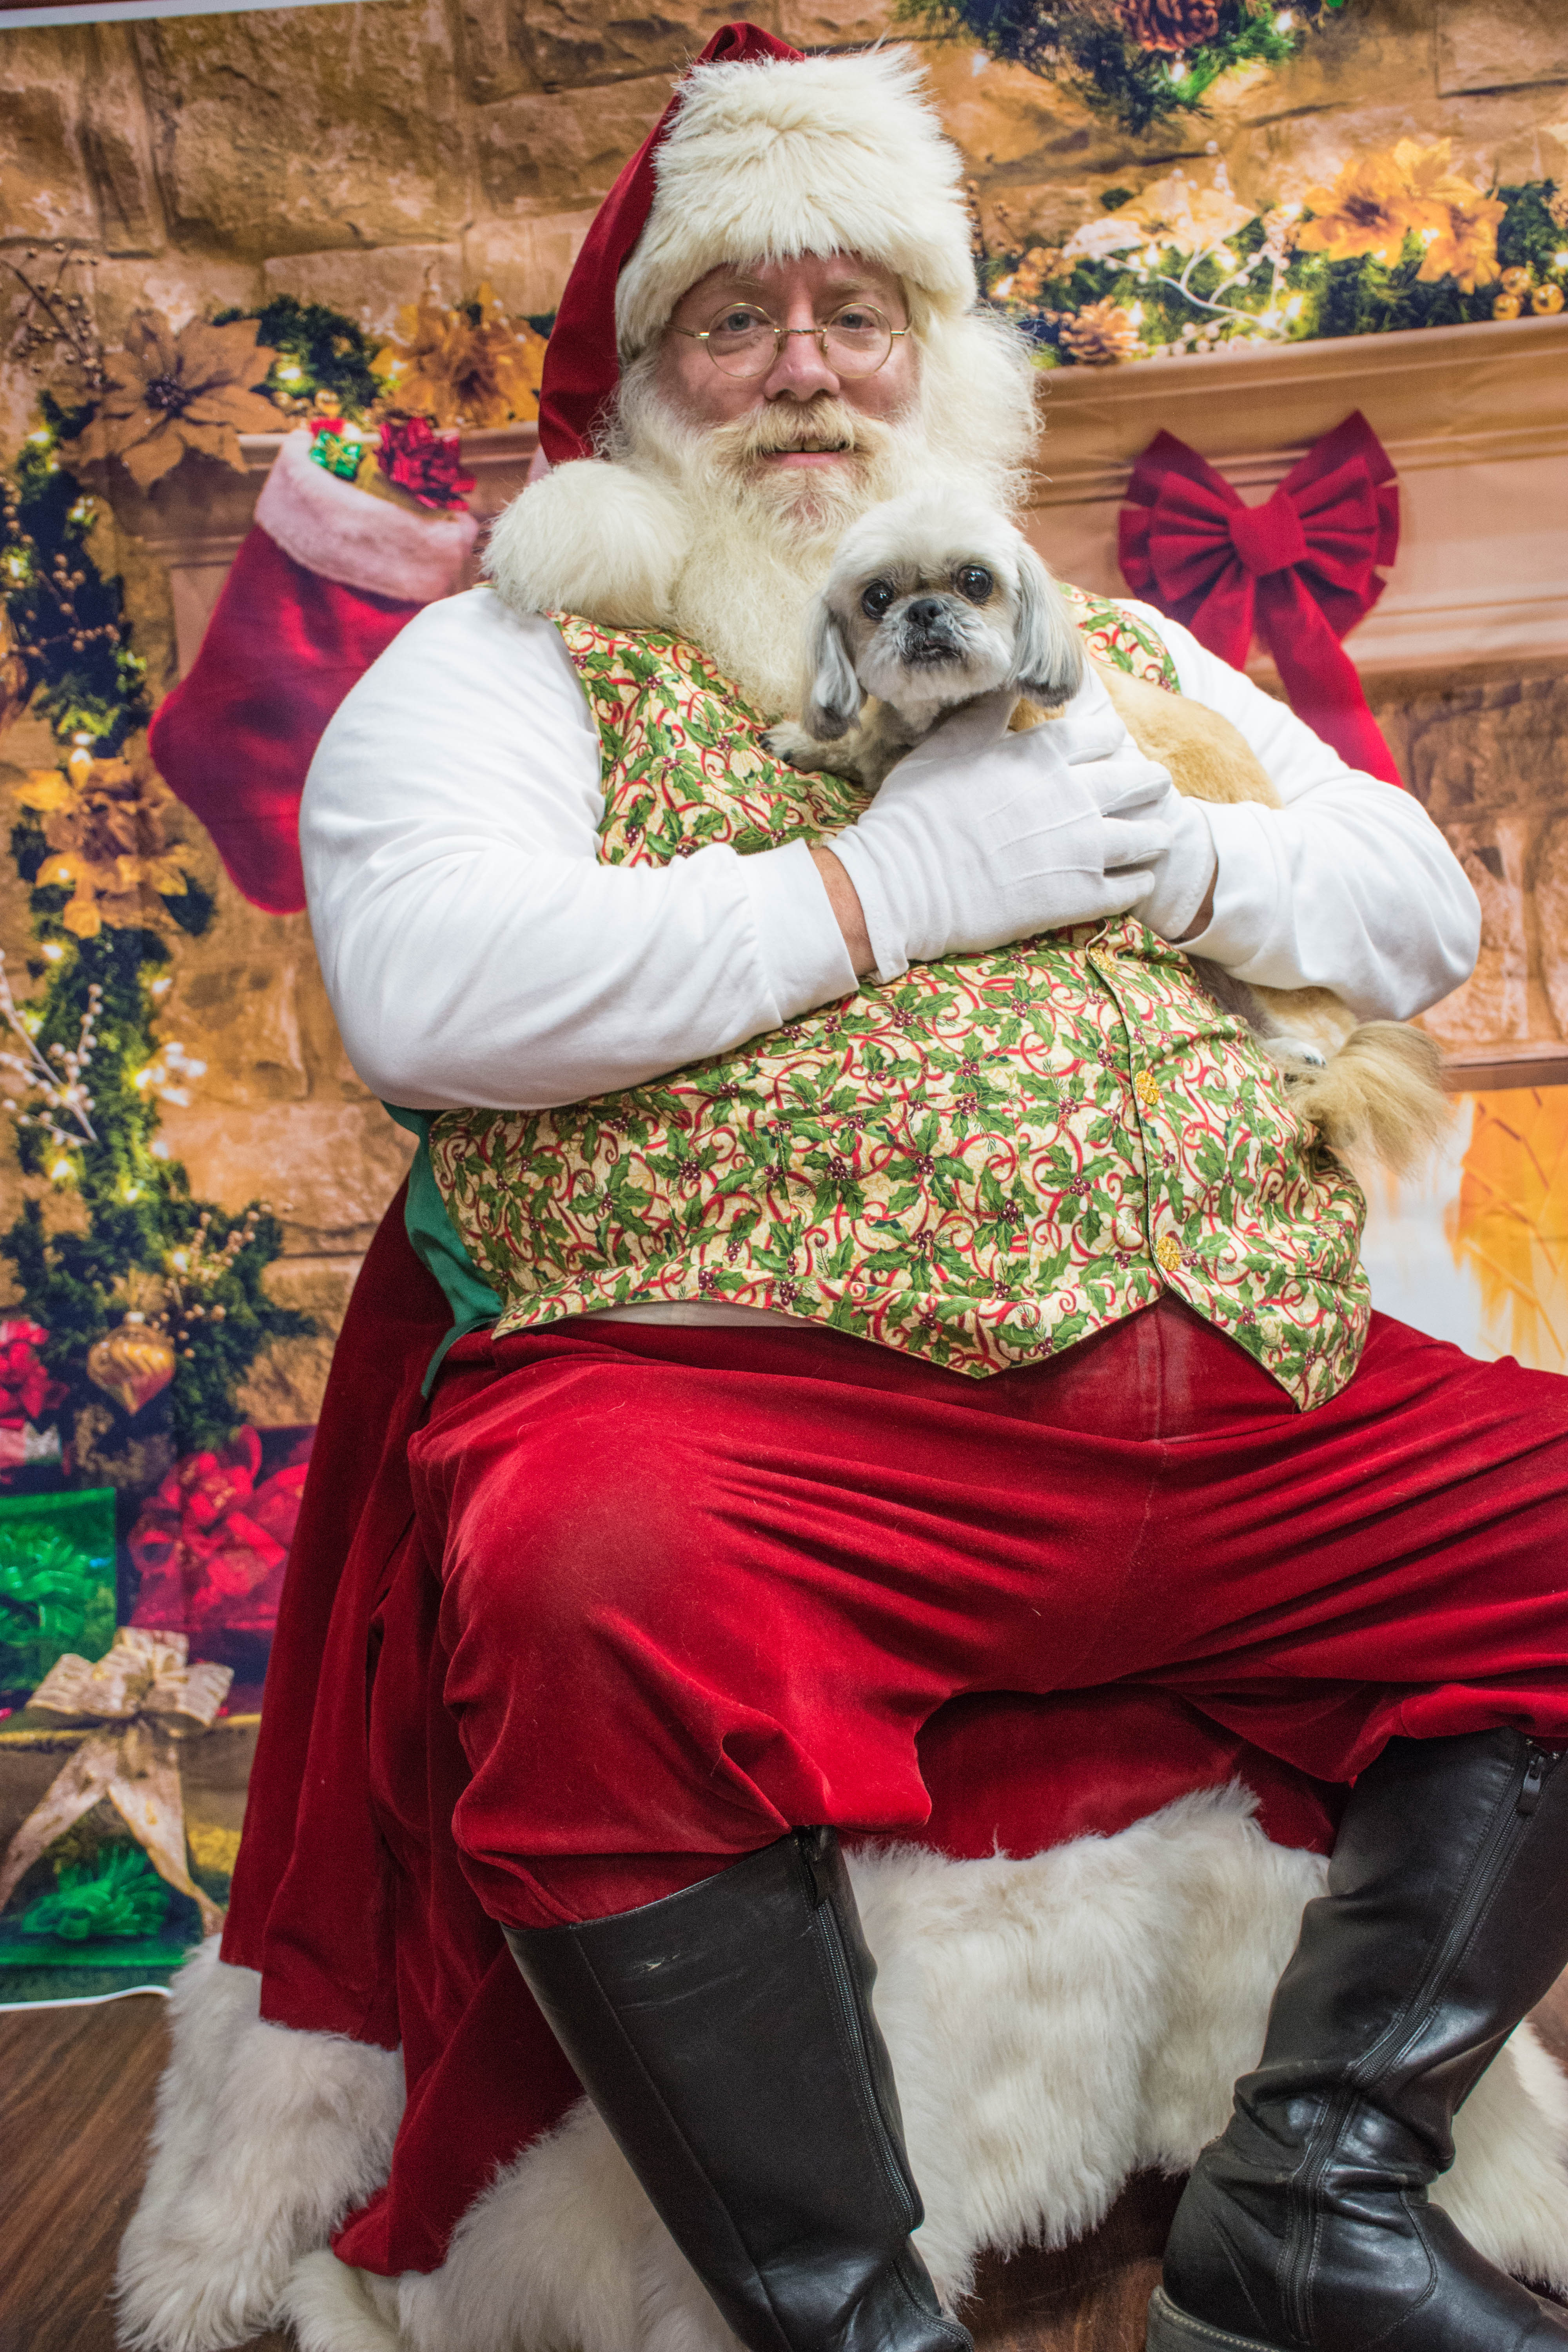
dogs, santa, love, santa claus, christmas, fictional character, christmas eve, facial hair, tradition, beard, event, sporting group, stock photography, holiday, fur, lap, fawn